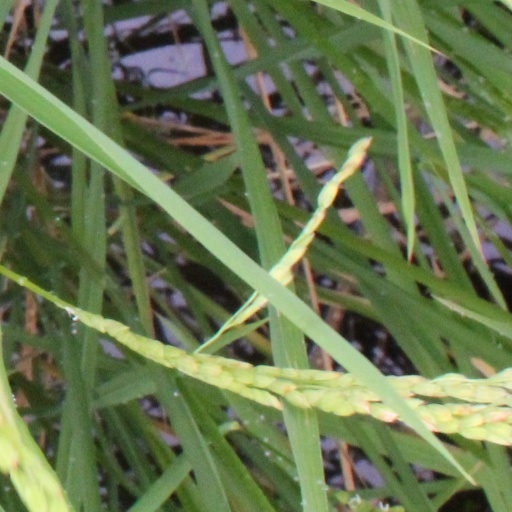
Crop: rice